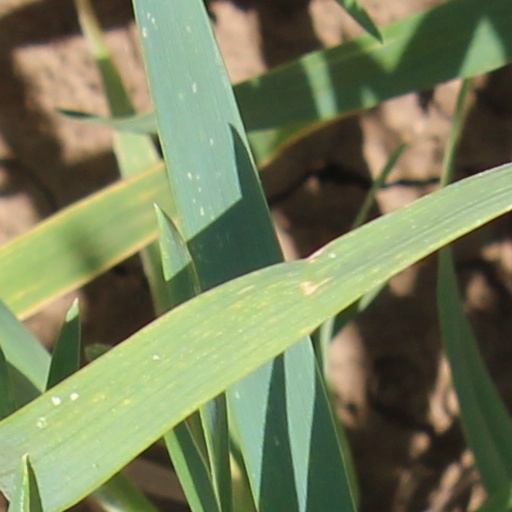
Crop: wheat